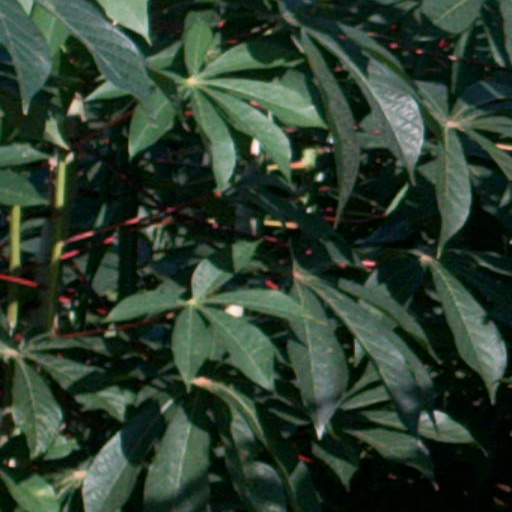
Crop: cassava